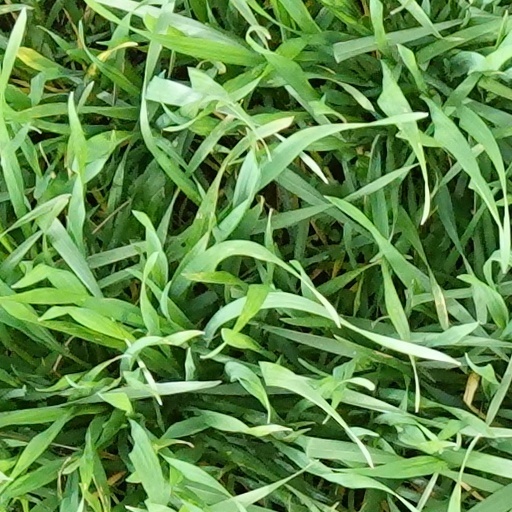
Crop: wheat